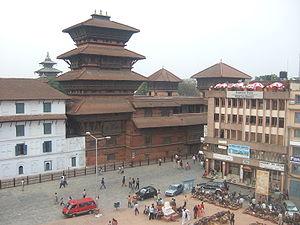
La dynastie des Malla est une lignée de rois ayant régné sur le Népal, plus précisément sur et autour de la vallée de Katmandou, de 1201 de notre ère à 1769.